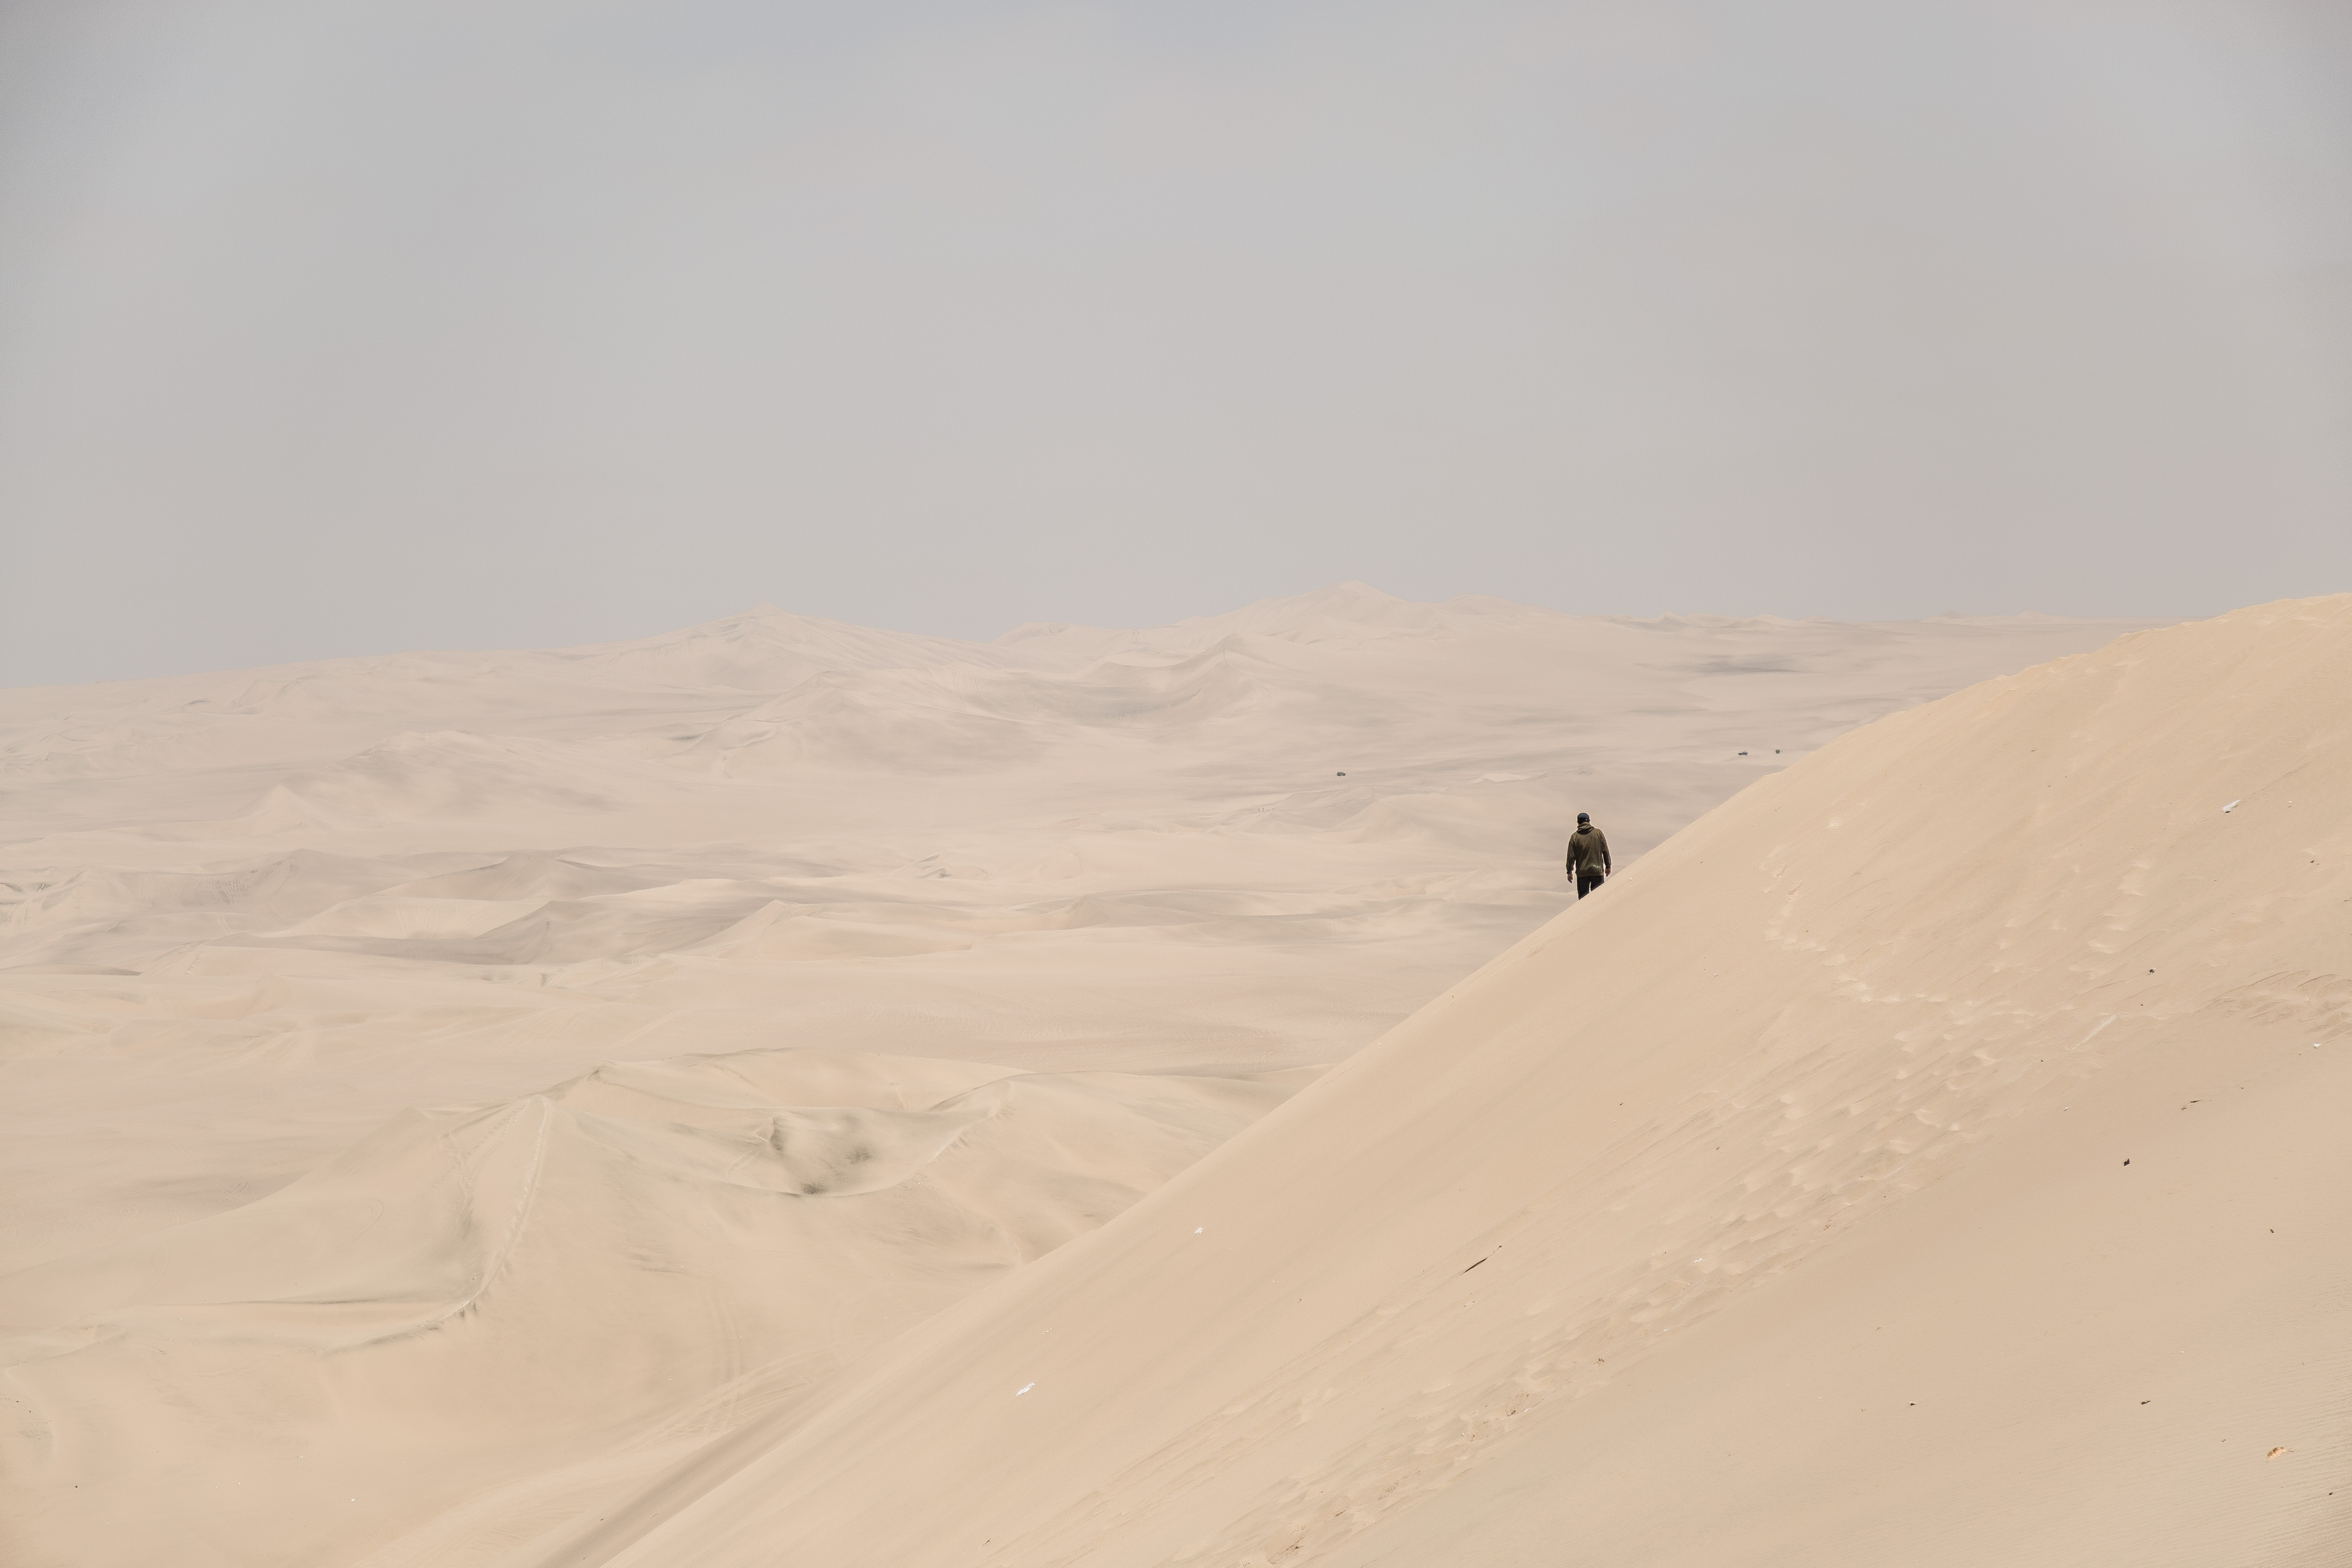
landscape, sand, desert, dune, material, plateau, habitat, wadi, landform, erg, natural environment, geographical feature, aeolian landform